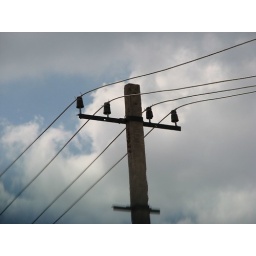
Telephone pole against the blue sky of a brilliant day